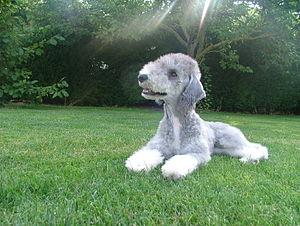
Diego, un Bedlington Terrier en juillet 2009.